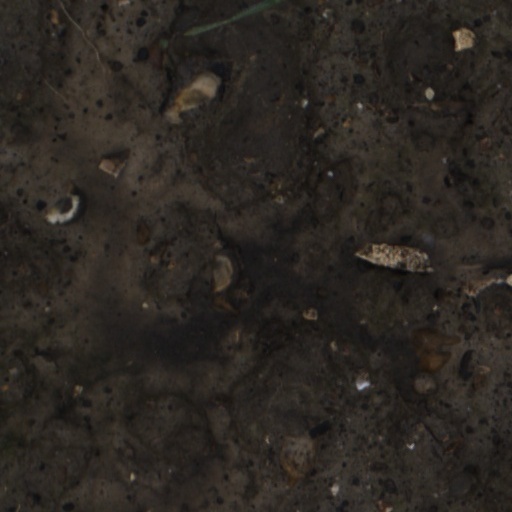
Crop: wheat